Underwater search and recovery

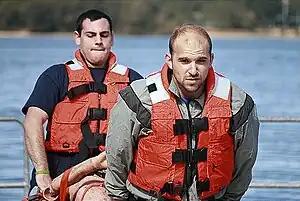
Public safety diving team members bring in a casualty

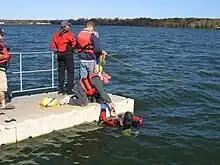
Controlling an underwater search from the jetty

Underwater search and recovery is the process of locating and recovering underwater objects, often by divers, but also by the use of submersibles, remotely operated vehicles and electronic equipment on surface vessels.